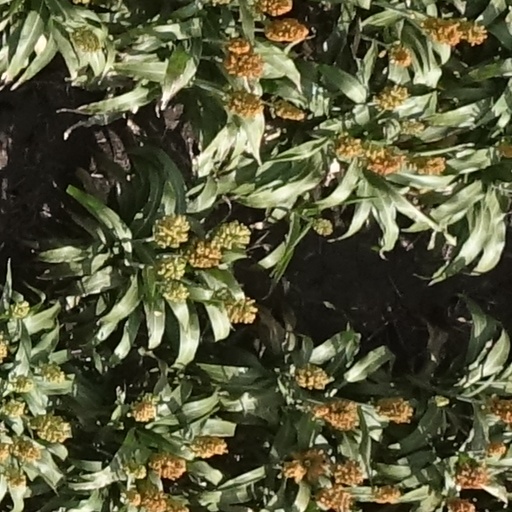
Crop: sorghum